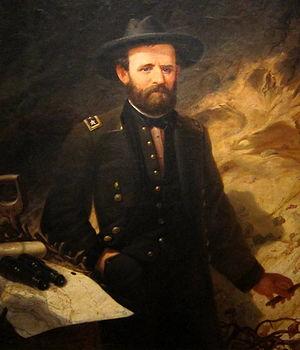
Ole Peter Hansen Balling, né le 13 avril 1823 à Christiana et mort le 1ᵉʳ mai 1906, est un peintre norvégien.